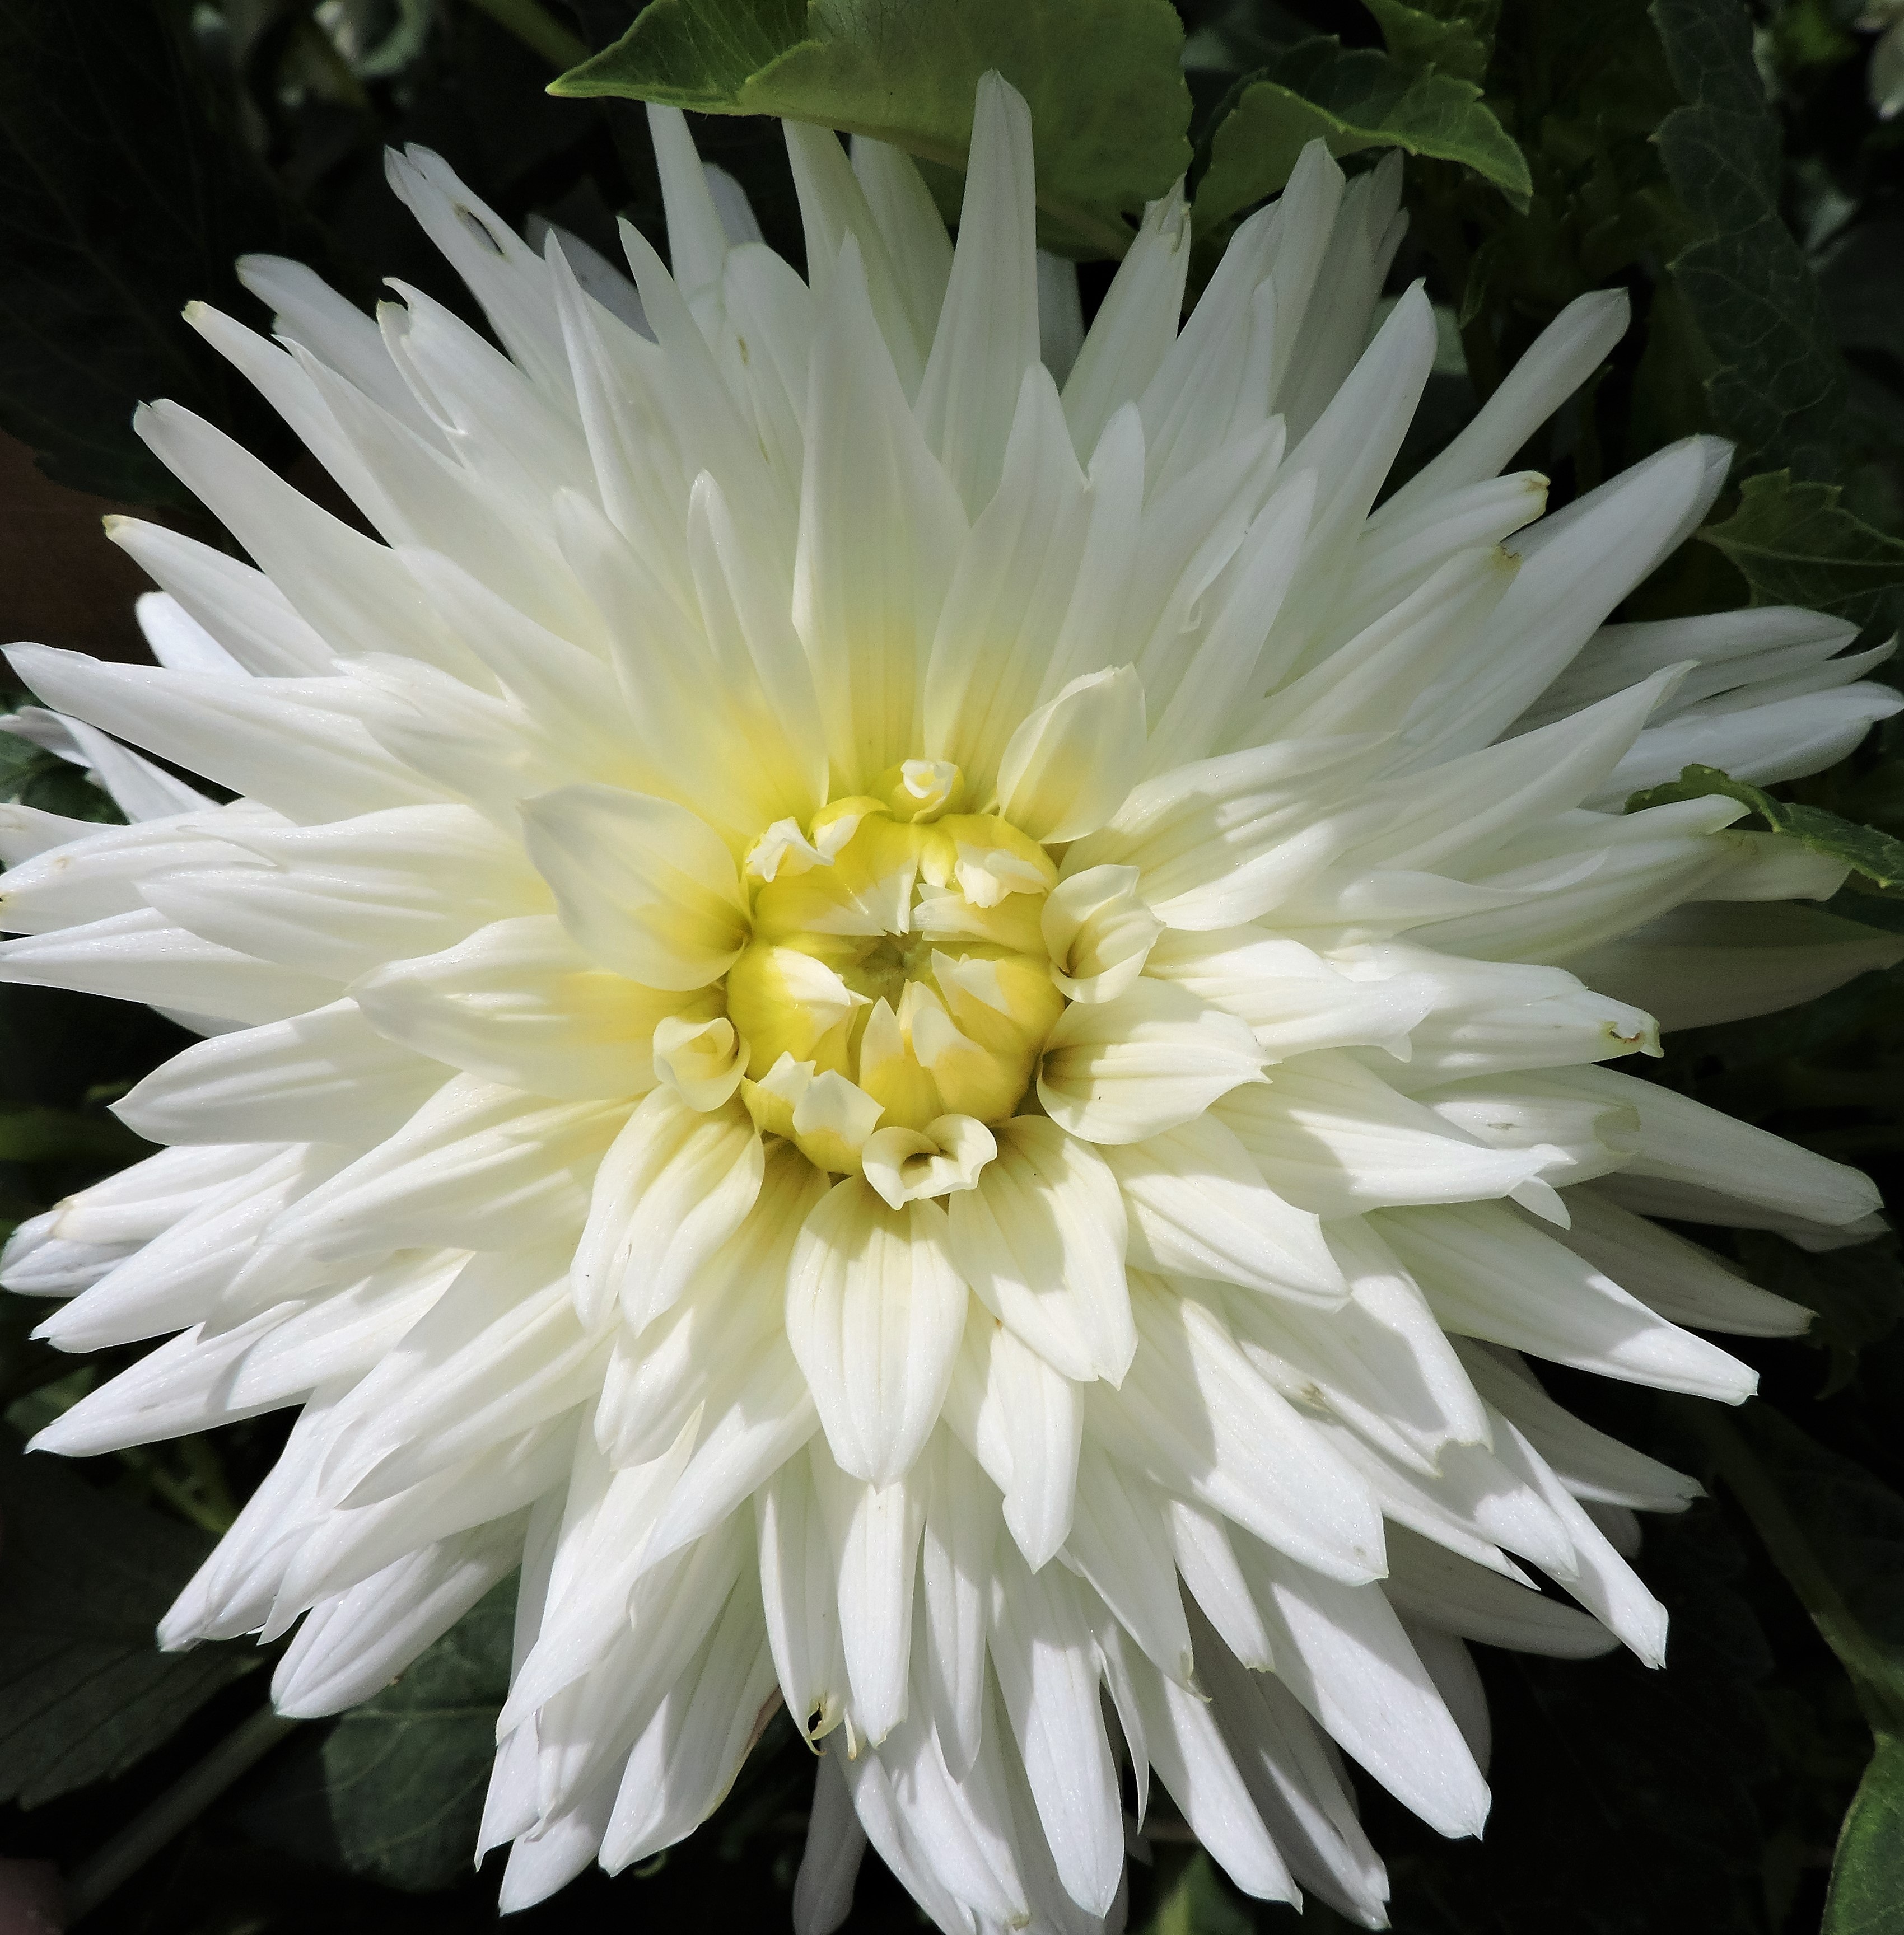
plant, white, flower, petal, daisy, botany, garden, flora, dahlia, blossoms, macro photography, ornamental plant, garden plant, flowering plant, daisy family, pinnate, asterales, oxeye daisy, plant stem, land plant, marguerite daisy, chrysanths